Menstrual synchrony

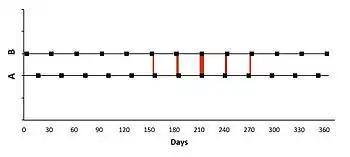
An illustration of menstrual cycle convergence and divergence as described in Yang and Schank. For illustration, A and B have menses duration of four days each. A has 28-day cycles and B has 30-day cycles. The first onset of B that appears is 14 days earlier than A's. Red vertical lines indicate menses overlap or meet. In this example, cycles gradually converge and A and B may "experience" synchrony for five months.

Both Wilson and Arden and Dye pointed out that menstrual synchrony can occur by chance when there is menstrual cycle variability. Yang and Schank argued that when there is cycle variability (i.e., either women have irregular cycles, have cycles of different frequencies, or both), most women will have the opportunity to experience synchrony even though it is a result of cycle variability and not a result of a mechanism such as the exchange of pheromones. For example, consider two women A and B. Suppose A has menstrual cycles that are 28 days long and B has cycles that are 30 days long. Suppose further that when A and B become close friends, B has a cycle onset 14 days before A's next onset. The next time both of them have menstrual cycle onsets, B will have a cycle onset 12 days before A. B will continue to gain two days on A until their onsets coincide, then their cycles will begin to diverge again. The cycles of A and B will repeatedly converge and diverge creating the appearance of synchrony during convergence. This is a mathematical property of cycles of different frequencies and not due to the interaction of A and B. If, in addition, the duration of menstruation is considered (typically 3 to 5 days with a range of 2 to 7 days), then the experience of synchrony may last a number of months.